Please Do Not Disturb

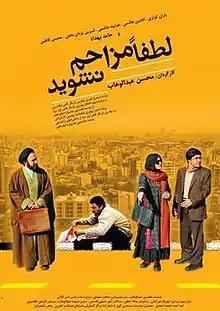

Please Do Not Disturb is a 2010 tri-segmented Iranian anthology film written and directed by Mohsen Abdolvahab, starring Baran Kosari in the lead role. It is produced and cinematographed by Mohammad Ahmadi. It is Abdolvahab's first full length feature film.